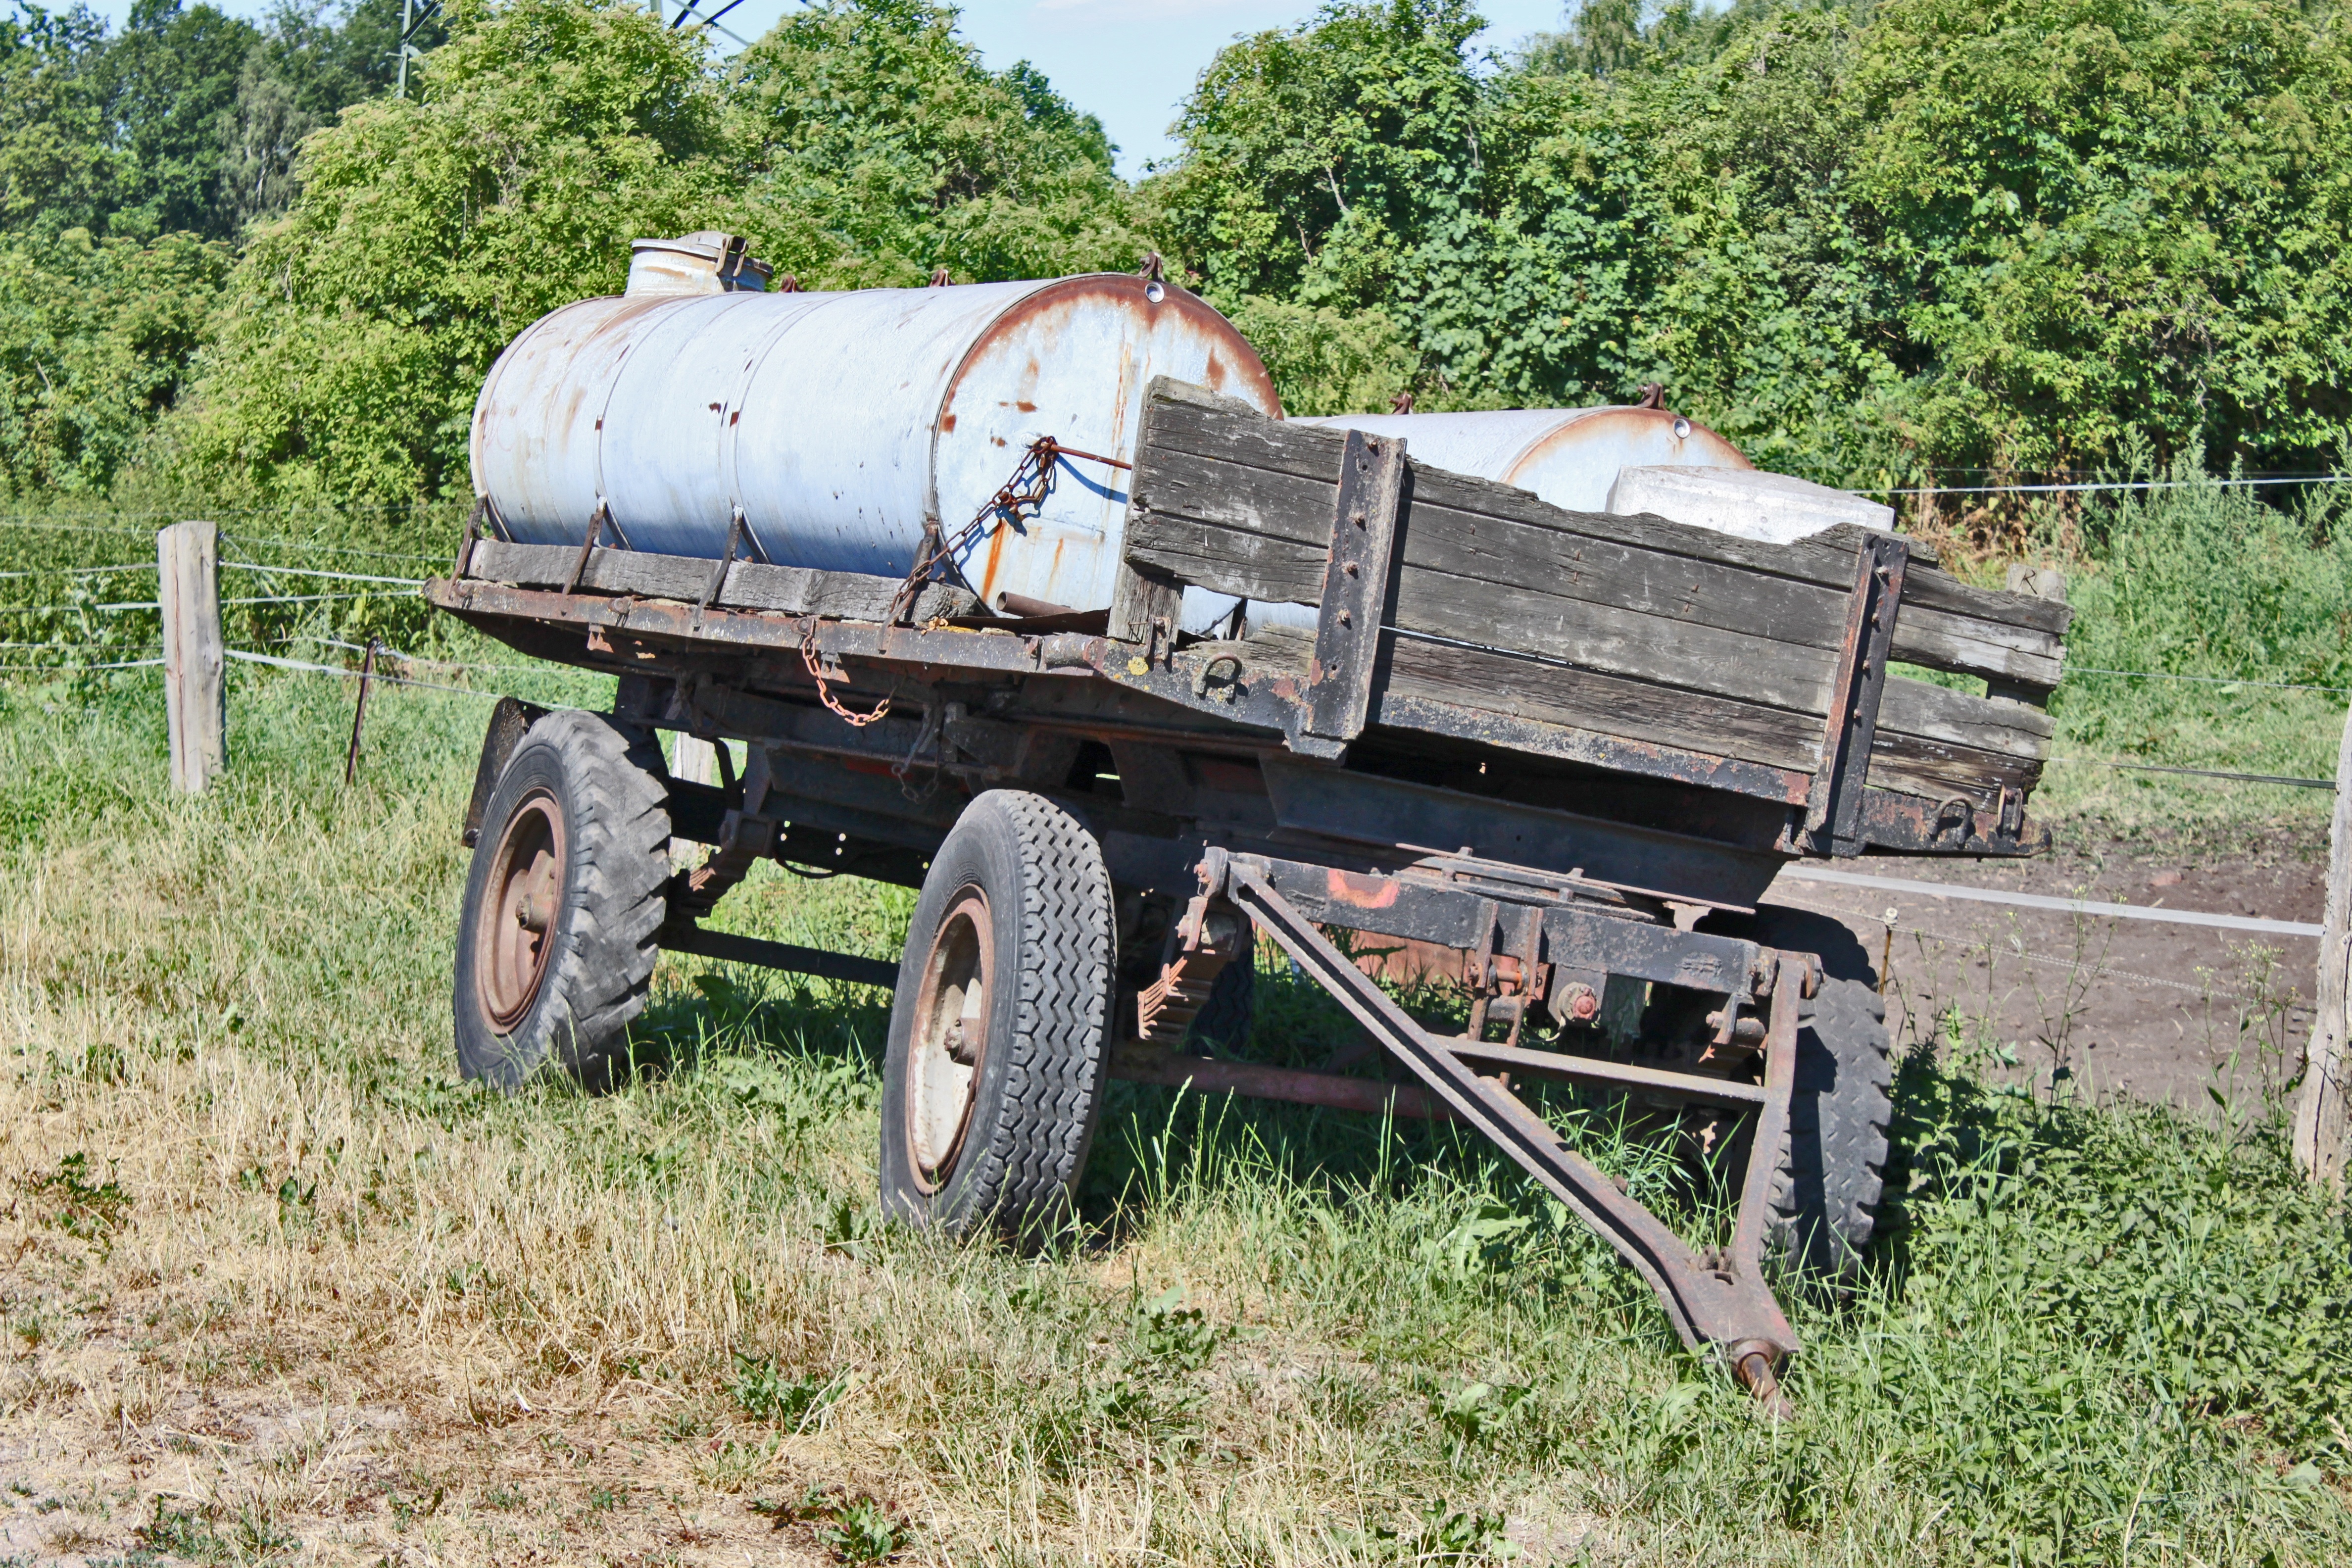
farm, old, transport, vehicle, agriculture, locomotive, rusty, rusted, trailers, rural area, old device, rolling stock, railroad car